Arrest of Sheikh Mujibur Rahman

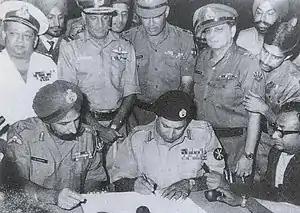
Surrender of the Pakistan Armed Forces in Dacca on 16 December 1971.

Operation Searchlight led to a planned genocide in East Pakistan. As a result of the genocide, at least 8 million people from East Pakistan fled and took refuge in India. The Bangladesh Liberation War began following the arrest of Sheikh Mujibur Rahman. In 26 March, in a broadcast on Radio Pakistan, the president accused Mujib and his party of treason. He also banned the AL. On the same day, through the radio station in Kalurghat, M. A. Hannan of the AL and Abul Kashem Sandwip, the initiator of the Independent Bengal Radio Station, broadcast the Proclamation of Bangladeshi Independence on behalf of Mujib. in 27 March, rebel Major Ziaur Rahman of the East Bengal Regiment declared independence in his own name over the radio.